Sindhi High School, Hebbal

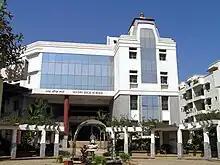
The SHS Building

Sindhi Seva Samiti extended its vision of providing education at an affordable price by starting a school at Hebbal. This school was started on 9 June 2003 with a strength of 1165 pupils.